Camp Mowglis

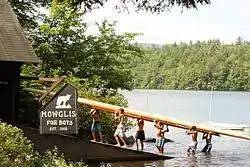
Mowglis campers loading crew boat

Camp Mowglis is a nonprofit residential camp for boys. Founded in 1903, it is one of the oldest summer camps in the United States. It is located in Hebron, New Hampshire, on the shores of Newfound Lake. It's owned by the nonprofit Holt Elwell Memorial Foundation. Mowglis was founded by Elizabeth Ford Holt and the camp includes some themes from Rudyard Kipling's "The Jungle Book". The camp was listed on the National Register of Historic Places in 2019.